Lepet
Also known as:
id - Indonesian: Lepet
jv - Javanese: Lepet
kge - Komering: Bungkul
su - Sundanese: Leupeut
Category: snack, dumpling, rice (sticky rice)
Cuisine: Indonesian
Associated cuisines: Indonesian
Area: Indonesia
Countries: Indonesia
Region: South Eastern Asia

This dish is a type of sticky rice dumpling mixed with peanuts cooked with coconut milk and packed inside a young coconut leaf or palm leaf.

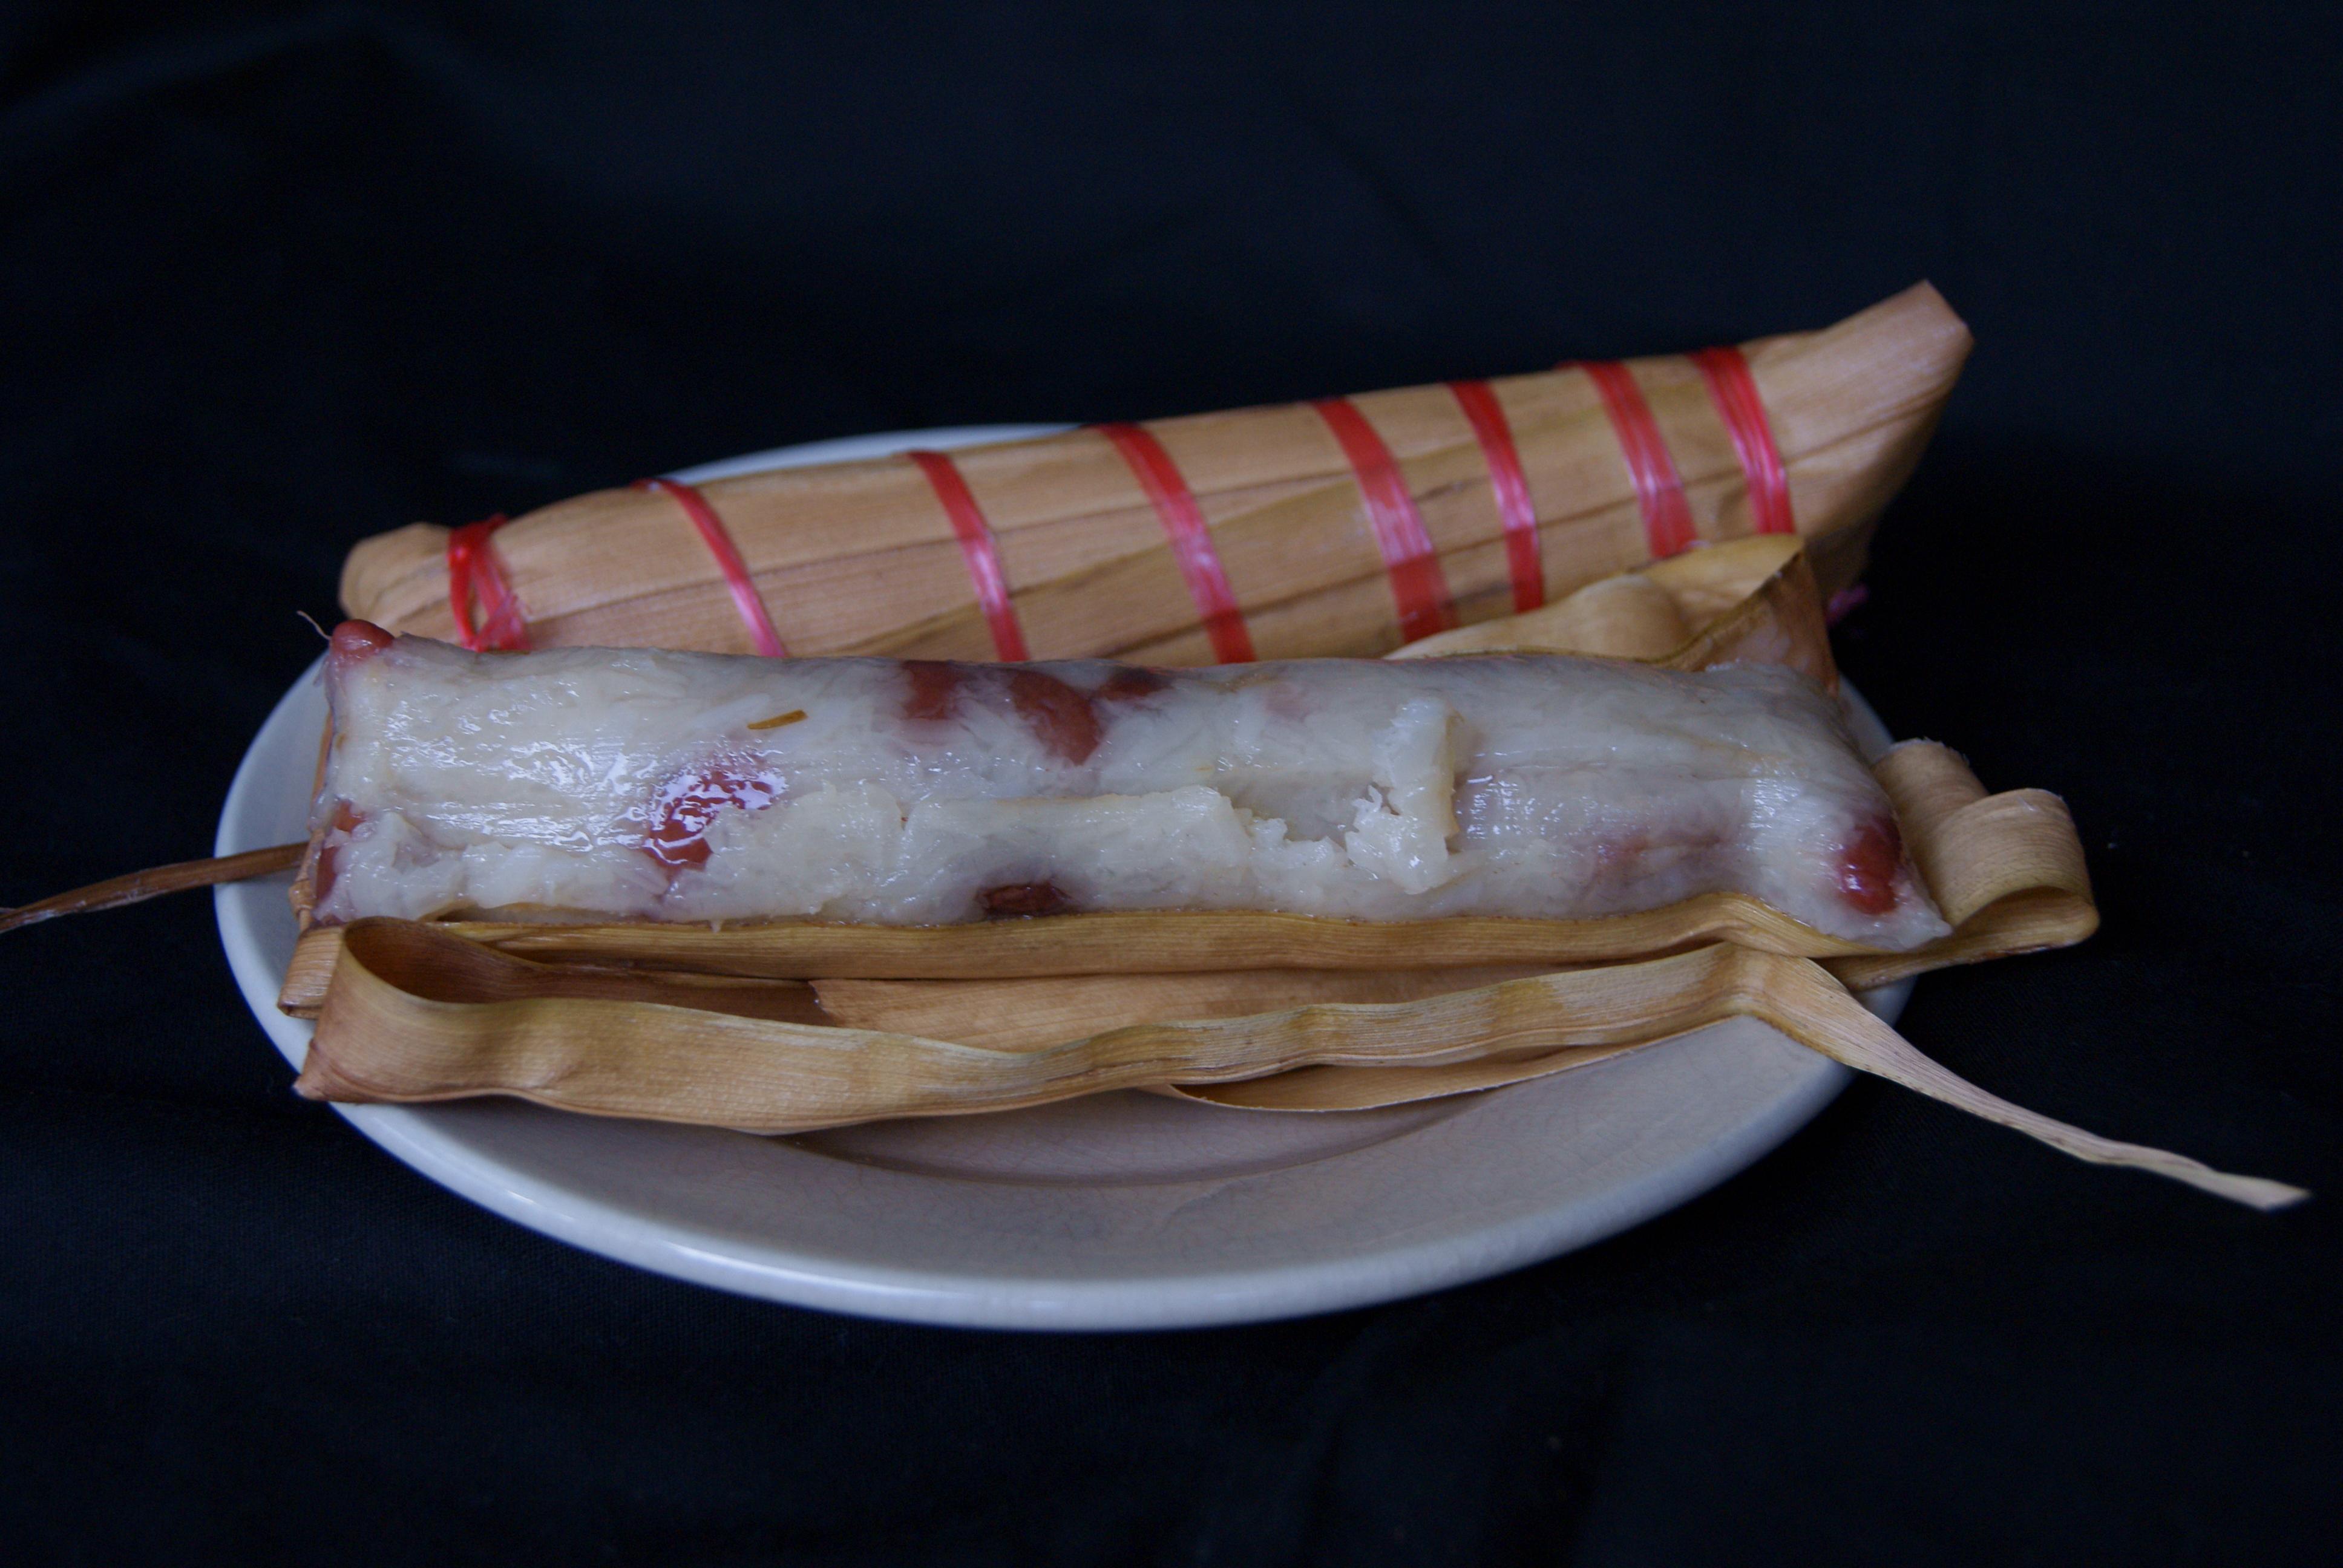